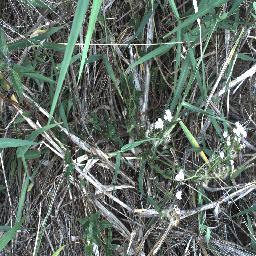
Label: siam_weed